2012 NASCAR Sprint All-Star Race

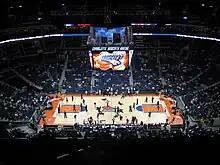
Time Warner Cable Arena (shown during a basketball game) is where the Sprint Pit Crew Challenge was held.

The top-24 pit crews chose their pit stall by how they finished in the Sprint Pit Crew Challenge on May 17, 2012. The winner of the event was the No. 48 team from Hendrick Motorsports, which is driven on track by Jimmie Johnson. They beat the No. 11 team from Joe Gibbs Racing, driven on track by Denny Hamlin, by 0.294 seconds. Following the challenge, Johnson stated, "In this discipline, the athleticism and training really pays off. We made a big effort to get full-fledged athletes who did nothing but work on their pit stops and disciplines. And then they focused on this — the distance to run, the car push and all that — and I think it just shows how strong they are, how physically able they are to get the job done."